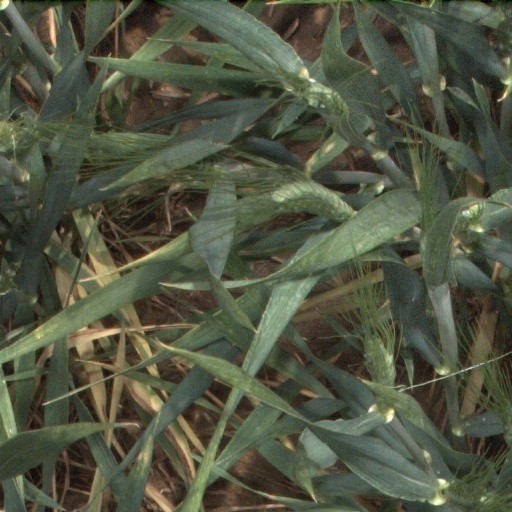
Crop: wheat